James Young (chemist)

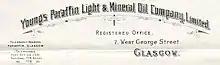
Young's Paraffin Light and Mineral Oil Company Letterhead, 1909

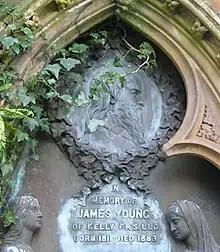
Portrait bust of James Young, on his gravestone in Inverkip cemetery

James Young (13 July 1811 – 13 May 1883) was a Scottish chemist best known for his method of distilling paraffin from coal and oil shales. He is often referred to as Paraffin Young.